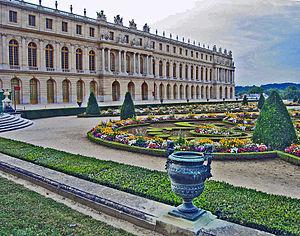
L'aile du Midi est une partie du château de Versailles, en France. Elle doit son nom à sa situation, au sud du corps central.